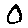
Label: 0